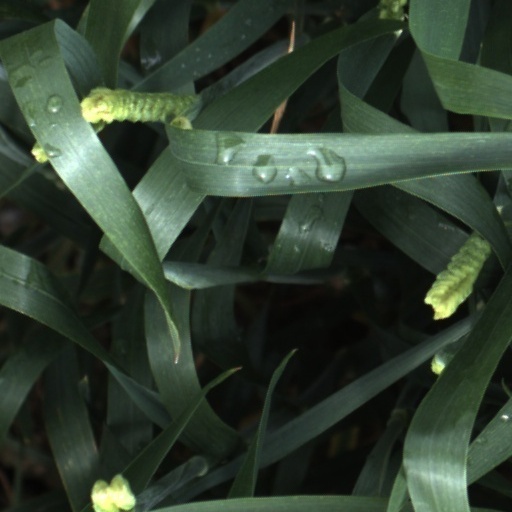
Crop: wheat